National Courtesy Campaign (Singapore)

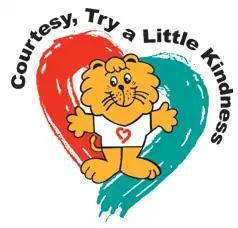
Singa the Courtesy Lion.

Represented by a Smiley logo as the campaign kick started, the National Courtesy Campaign had Singa the Courtesy Lion replace the Smiley logo in 1982. The lion was chosen because, in addition to the fact that Singapore was a 'lion city', it was believed to paint the picture of the ideal, courteous Singaporean: warm and friendly. In addition, using the race-neutral lion overcame the issue of racial representation.